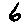
Label: 6